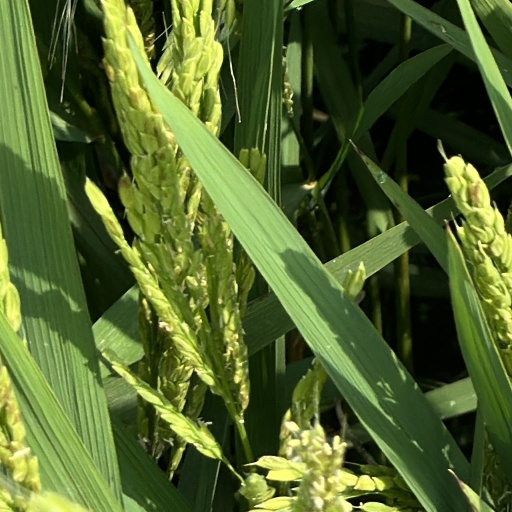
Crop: rice